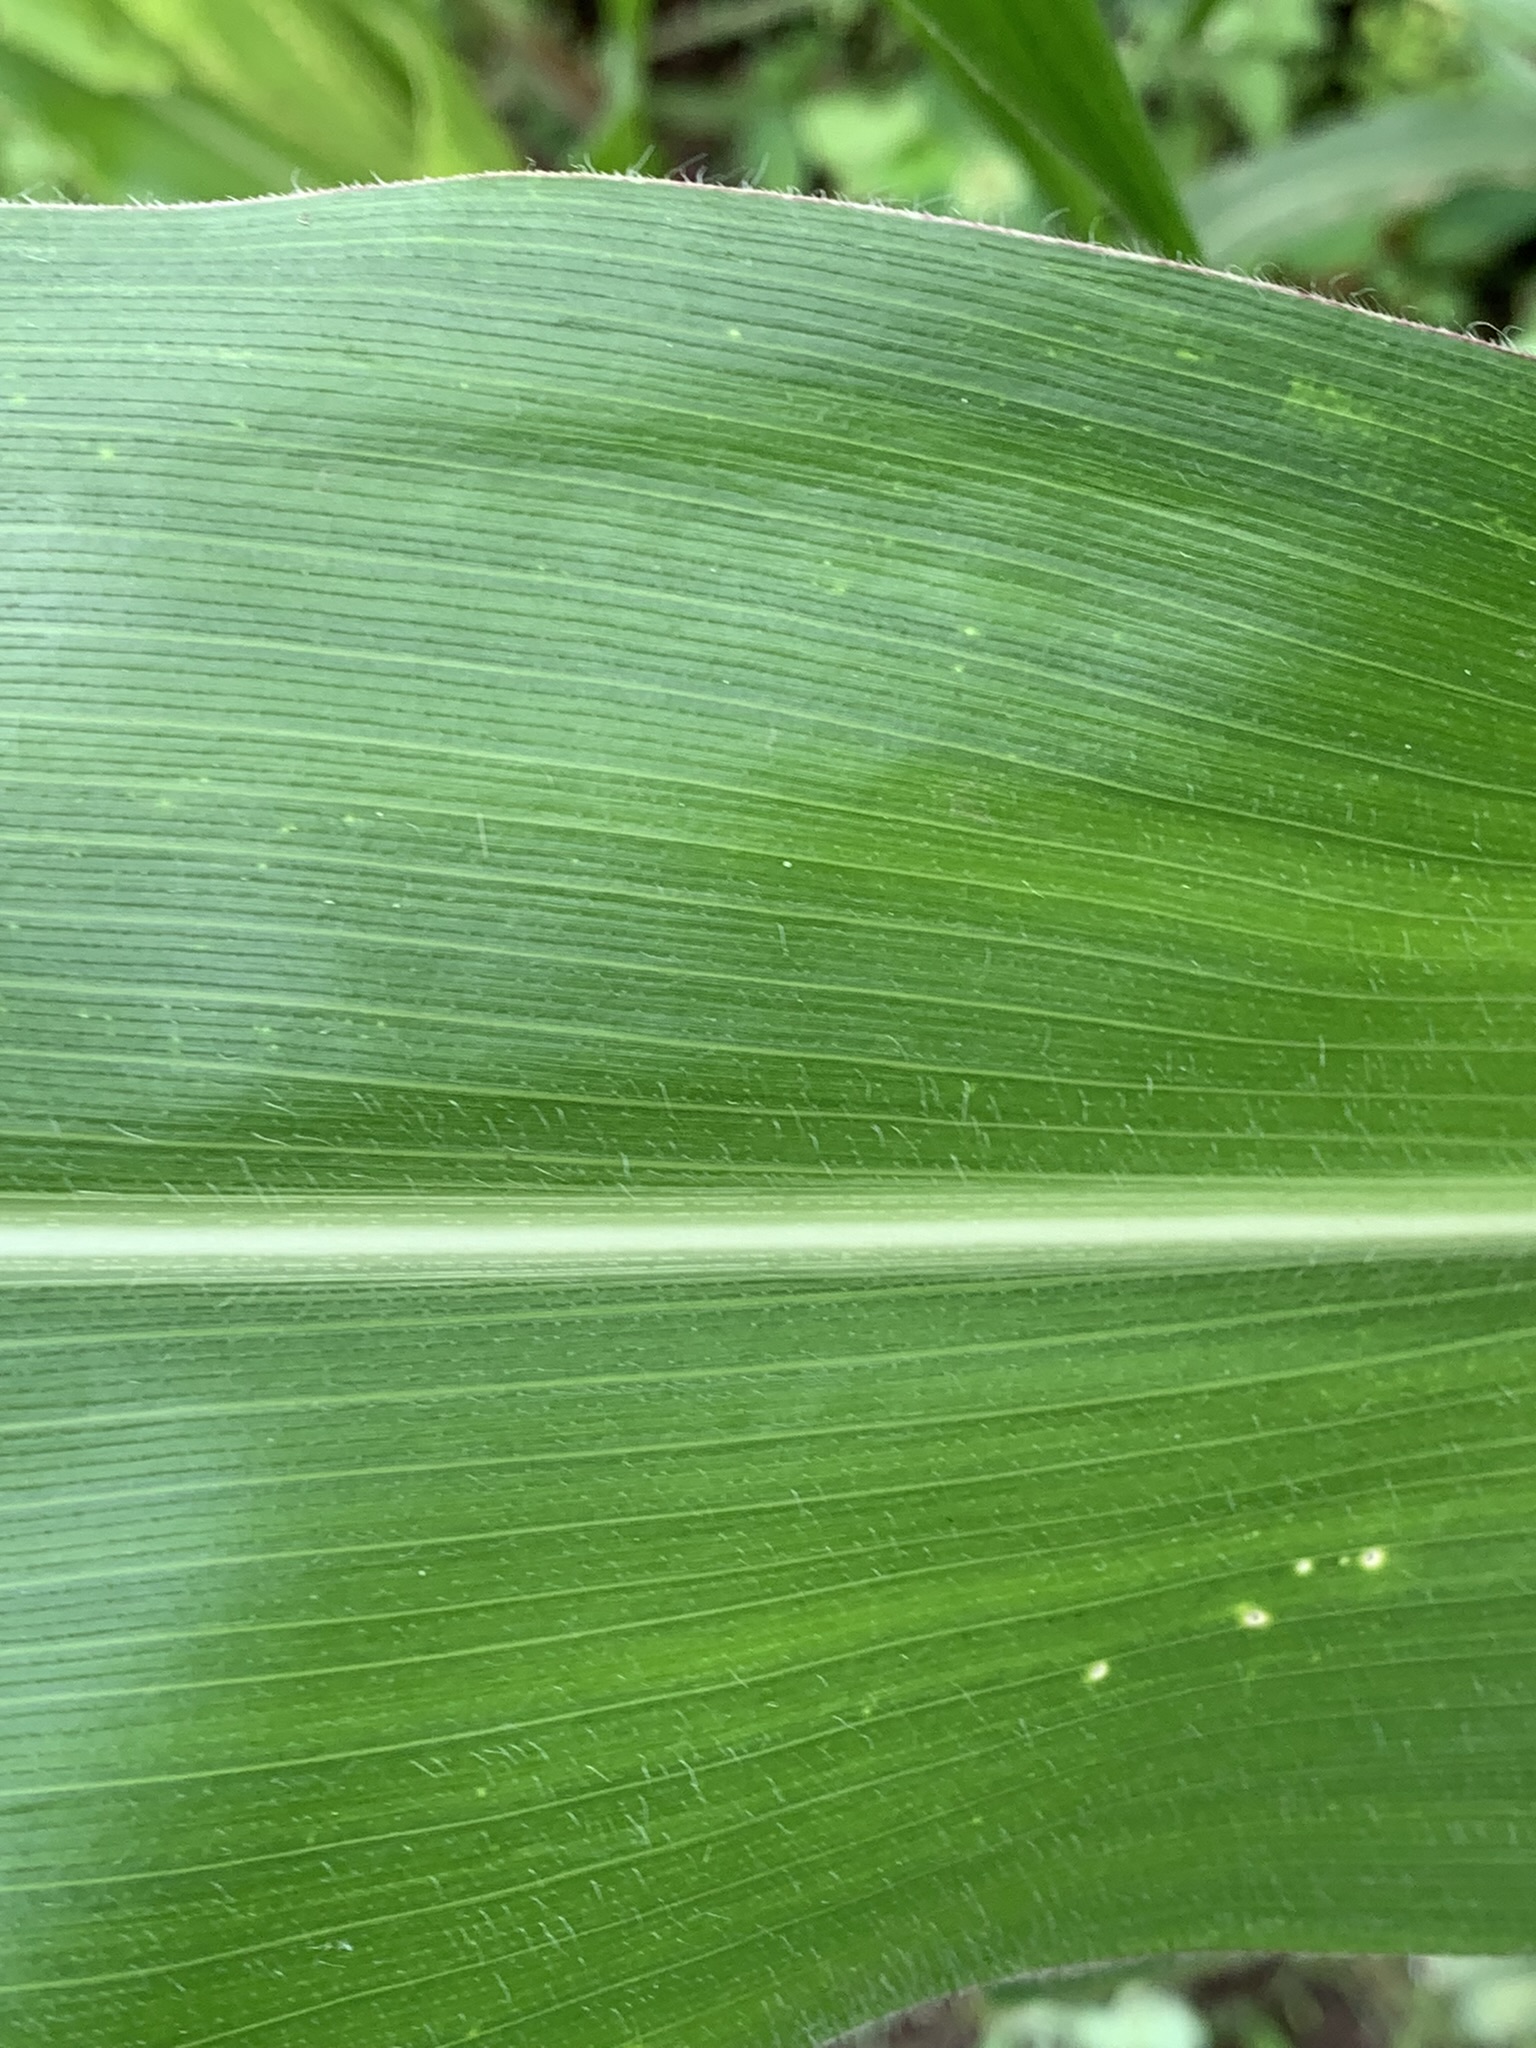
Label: Healthy